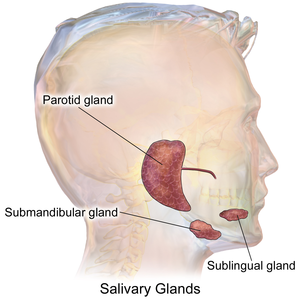
Spyt
Mundhulens spytkirtler.
Spyt er et sekret. som vi udskiller i mundhulen fra spytkirtlerne i kinderne, under tungen og i underkæben. De største spytkirtler er ørespytkirtlen på 30 gram, underkæbespytkirtlen på 15 gram, og undertungespytkirtlen på 7,5 gram. Derudover findes en mængde meget små spytkirtler, fordelt på tungen og i ganens og kindernes slimhinder.